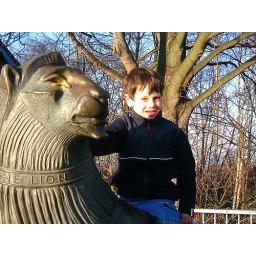
25 February 2001. Ethan on the lion by the boating lake in Alexandra Park.